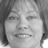
Emotion: happy